Deweyville, Texas

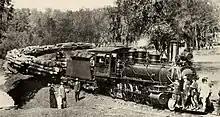
Logging train at Deweyville Plant of Sabine Tram Company

This settlement was established in 1898 as a sawmill site by the Sabine Tram Company, which had a logging operation. It was named after George Dewey, an admiral in the United States Navy who was victorious in the Battle of Manila Bay in the Spanish–American War in the Philippines that same year. Within two years a post office would be established. For a short time this town was the largest in Newton County. Electricity was installed for the residents of Deweyville in the 1920s.